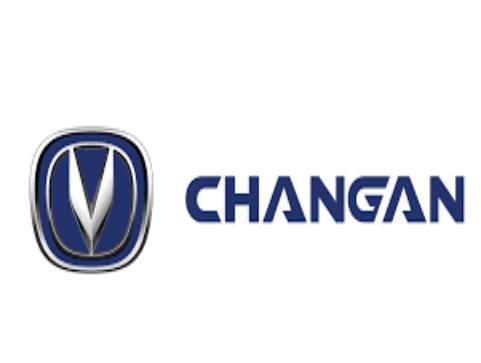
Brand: chang'an-3
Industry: Transportation